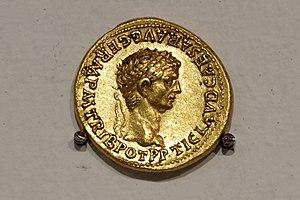
Aureus de l'empereur Claude, atelier monétaire de Lugdunum, après 50. Tête laurée de Claude. 7,70 g. Musée des Beaux-Arts de Lyon, inv. X 618-17
Le Trésor de Lentilly est un ensemble d'environ 210 monnaies d'or, des aurei romains, découvert en mars 1866 sur la commune de Lentilly. Il représente la trouvaille monétaire la plus importante dans la région Rhône-Alpes tant par son volume que part la qualité des monnaies, antérieurement aux guerres civiles suivant la chute de Néron.
Claude, un empereur au destin singulier est une exposition sur l'empereur Claude qui se déroule du 1ᵉʳ décembre 2018 au 4 mars 2019 au musée des Beaux-Arts de Lyon. Elle présente une vision renouvelée du personnage par rapport aux poncifs développés par ses contemporains et relayés durant des siècles.